Chả giò

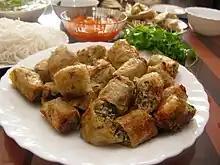
" (Northern style)

The main structure of a roll of is commonly seasoned ground meat, mushrooms, vermicelli, and diced vegetables such as carrots, kohlrabi and jicama, rolled up in a sheet of moist rice paper. The roll is then deep-fried until the rice paper coat turns crispy and golden brown.